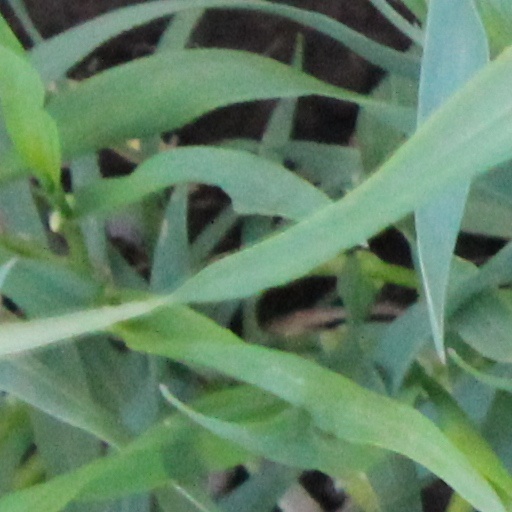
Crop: wheat